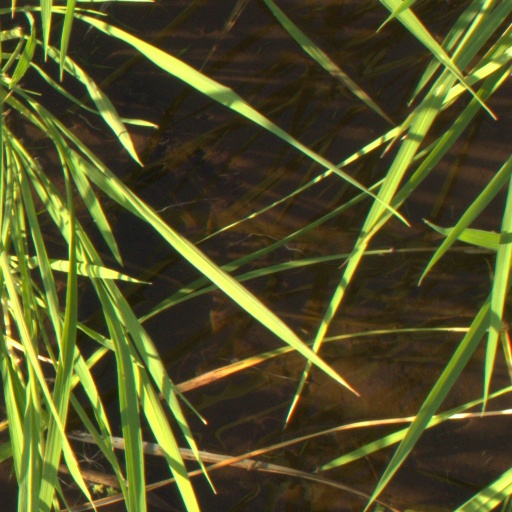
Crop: rice